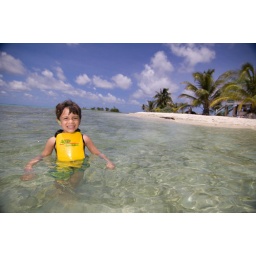
flash on 1/2 power in hand to camera right. exposed for blue sky